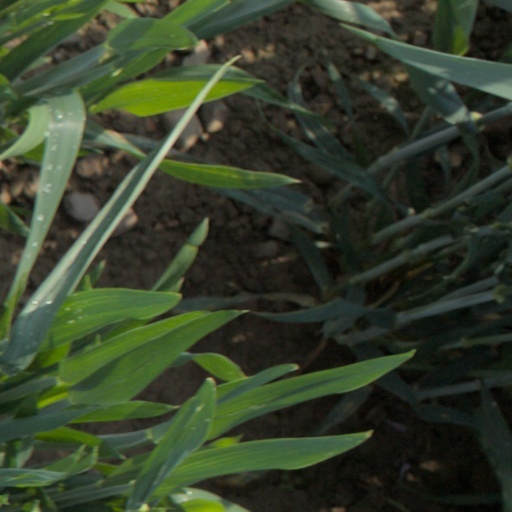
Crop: wheat